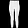
Label: Trouser